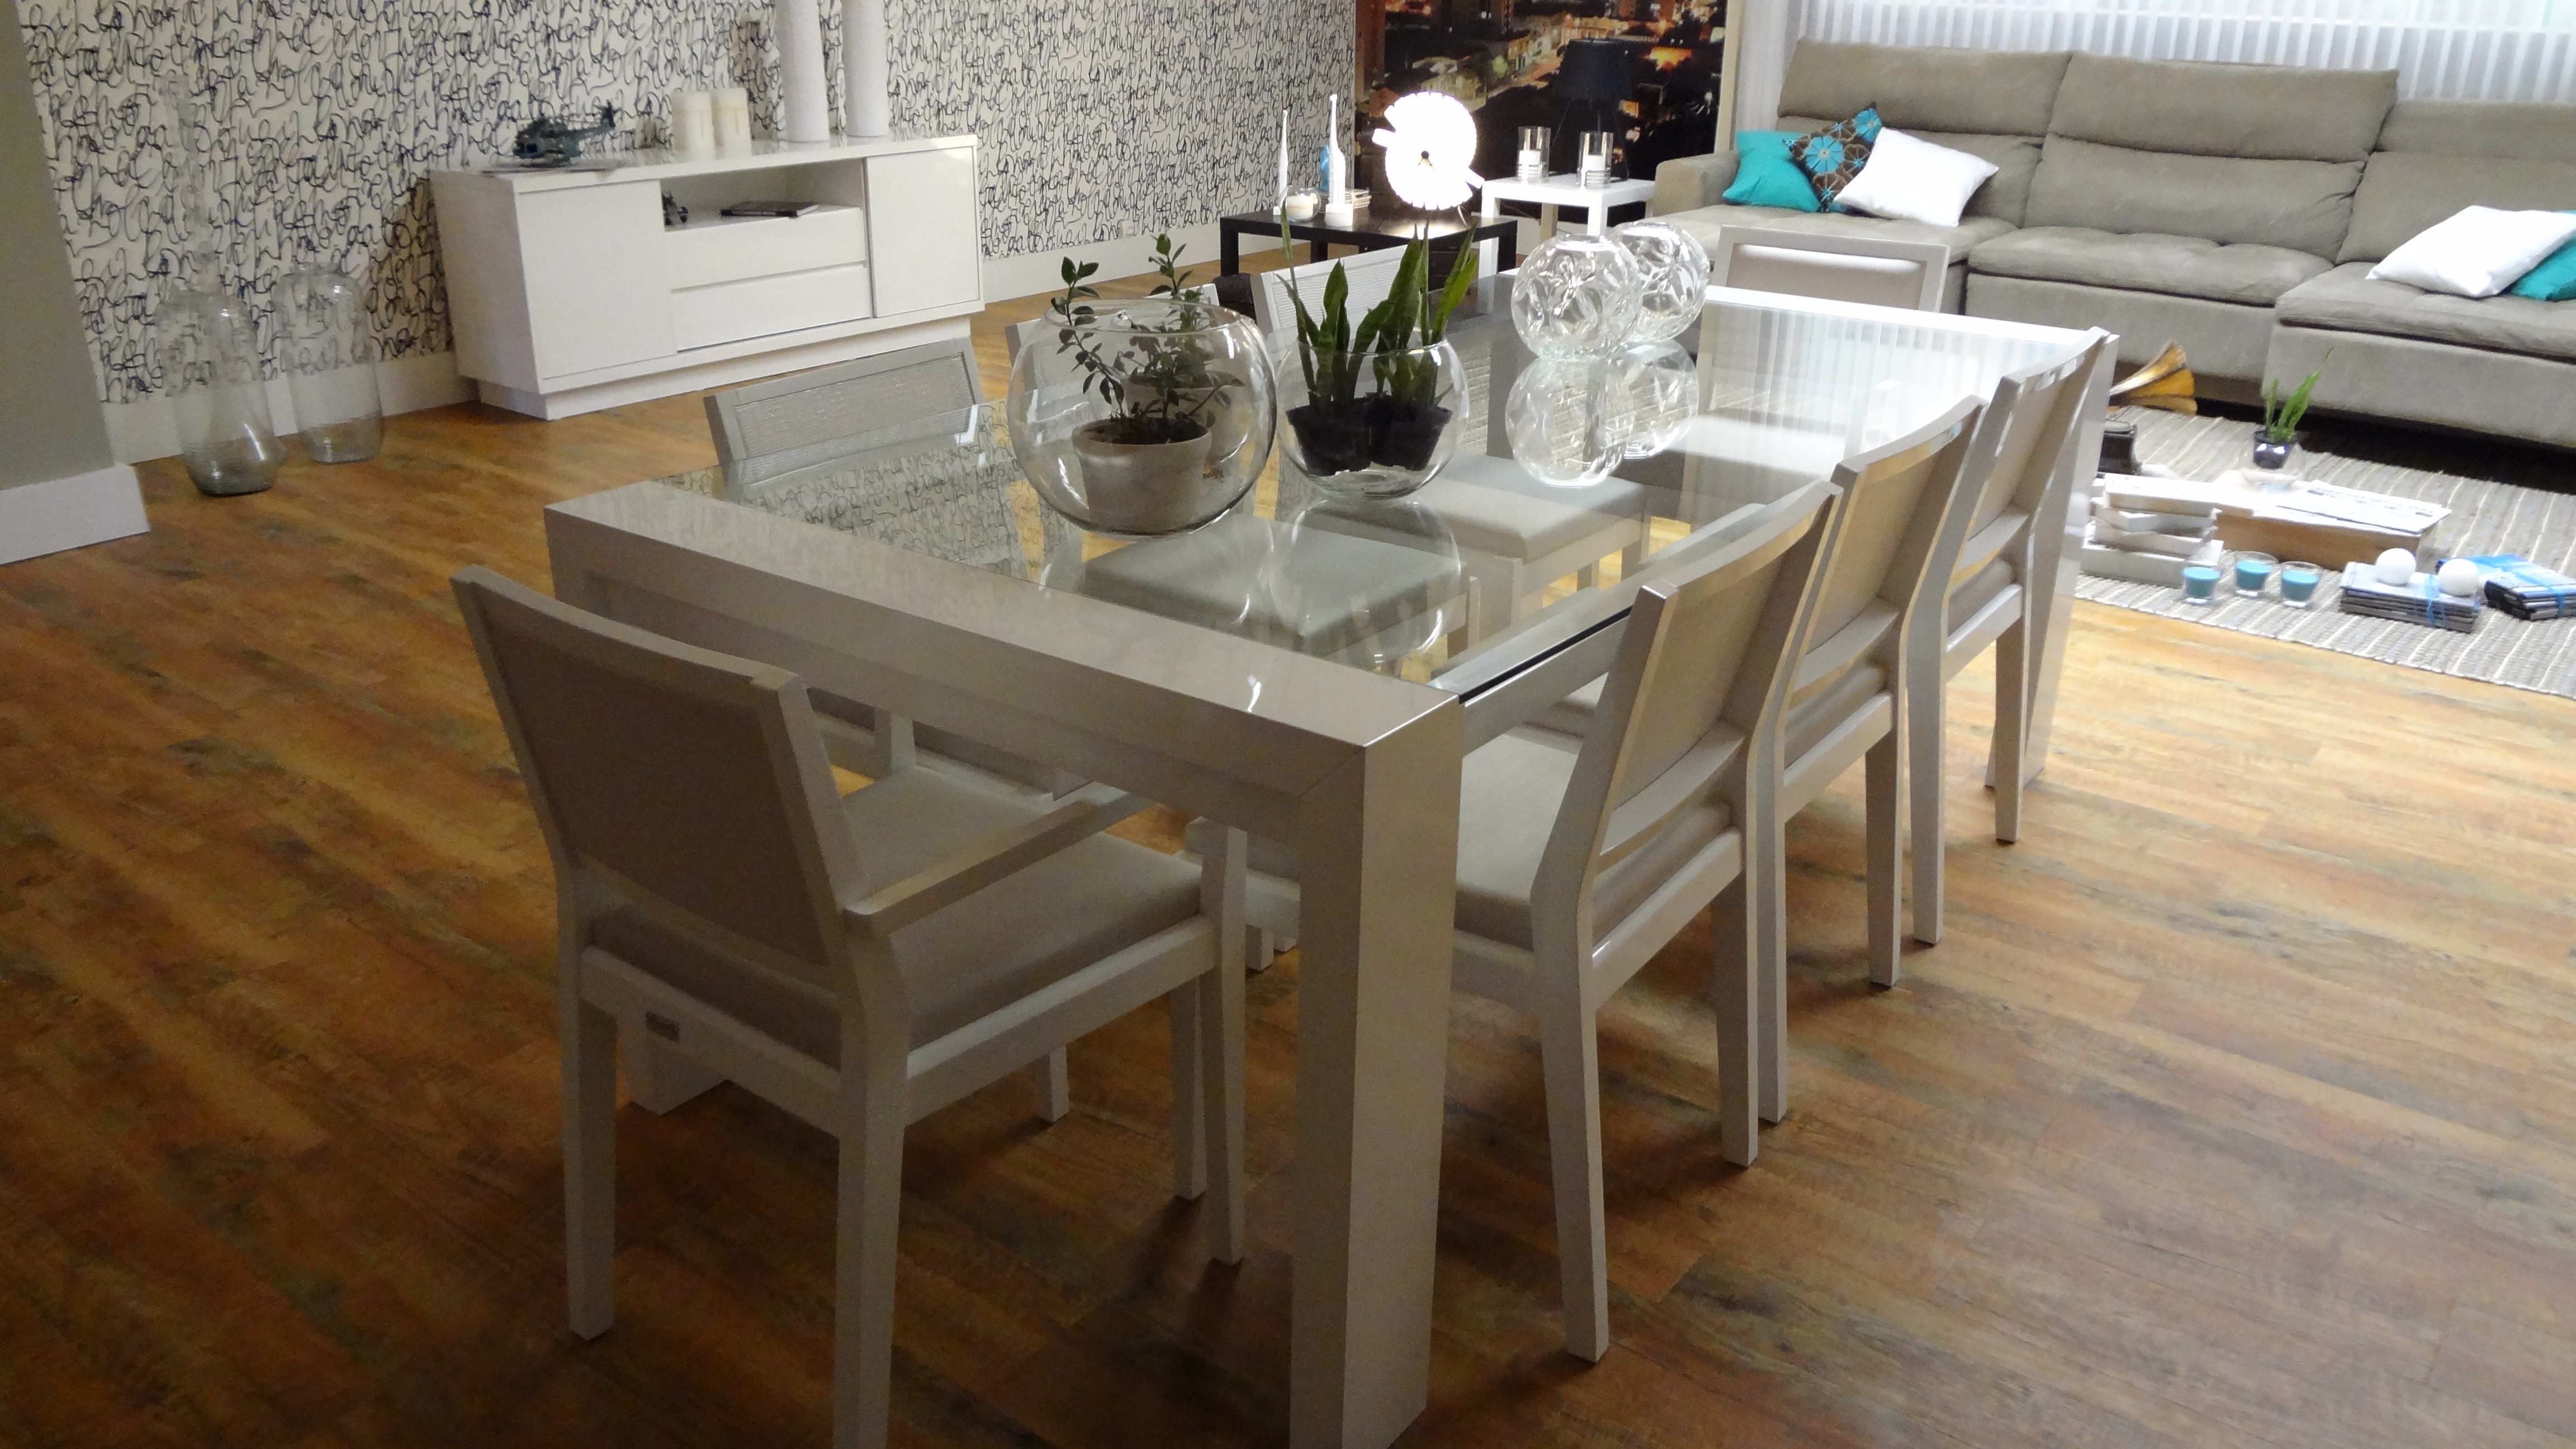
table, wood, floor, decoration, cottage, kitchen, property, furniture, room, countertop, interior design, hardwood, dining room, dining table, flooring, wood flooring